Zora Jandová

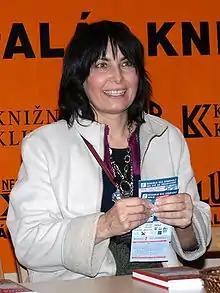
Jandová in 2009

Zora Jandová (born 6 September 1958) is a Czech actress, radio presenter, and tai chi practitioner. She studied at the Faculty of Theatre in Prague, graduating in 1982. She acted at the National Theatre in Prague between 1982 and 1985.